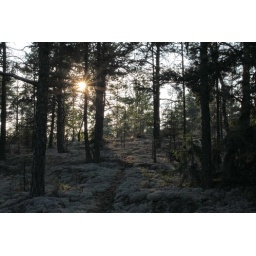
Sunset on small hill in forest